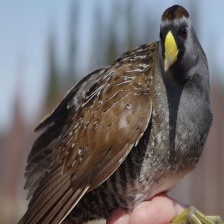
Species: SORA
Scientific name: PORZANA CAROLINA
ImageNet parent category: european_gallinule